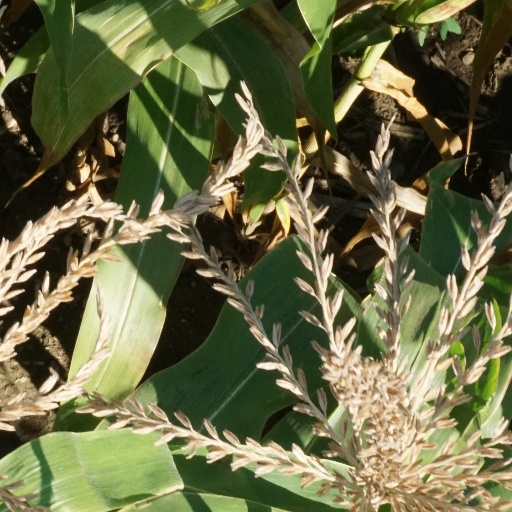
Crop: maize; corn